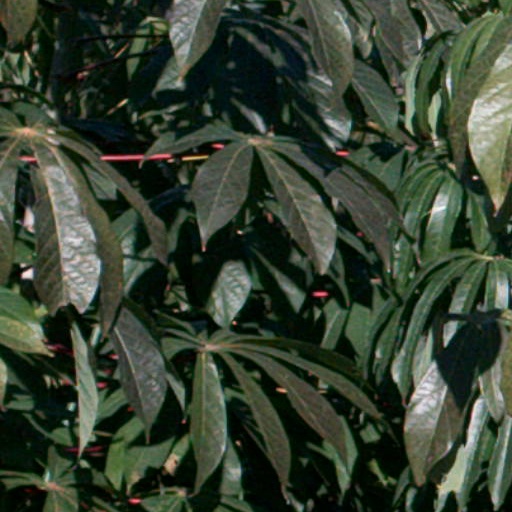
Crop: cassava